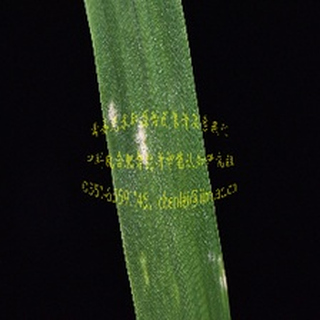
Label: wheat_mildew